East Gippsland Rail Trail

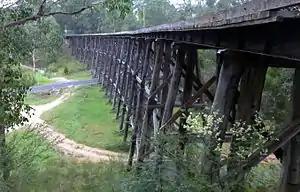
The Wairewa Rd trestle bridge.

The track leaves Nowa Nowa after crossing the bridge over Boggy Creek and soon rejoins the railway line formation. The former Nowa Nowa railway station is just north of the realigned rail trail, with the station site itself now used as an emergency helicopter landing place. Not far from town the track descends to a creek level crossing over Ironstone Creek, bypassing the first and smallest of three wooden trestle bridges in this section. Following this the track steadily climbs over several kilometres on a rough loose gravel surface through a gradually drier environment largely composed of banksia and eucalypt vegetation, and areas of open farmland, then descends towards Wairewa Road about 9 km from Nowa Nowa. The original rail line crossed this spot on a spectacular curved timber trestle bridge, the largest of the three on this part of the route. While the bridge remains, the trail again bypasses it due to the costs that would be involved in making and keeping the bridge safe, descending down and across Wairewa Road, then climbing back up to the level of the railway.